Vindizio Nodari Pesenti

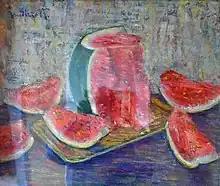
Watermelon by Pesenti

He was born in Medole, in the province of Mantua. He first trained under his uncle the painter Domenico Pesenti, but then traveled to Paris, Venice, and Milan to further his studies. He became friends with the Futurist artists Umberto Boccioni and Carlo Carrà. He painted both external landscapes. The Fondazione Banca Agricola Mantovana has two of his paintings. He also painted interior scenes. He died in Mantua.